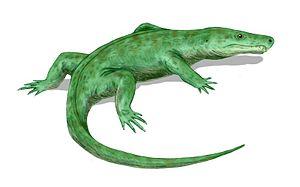
Limnoscelis est un genre éteint de grands amphibiens cotylosauriens diadectomorphes ressemblant à des « reptiles ». Il a vécu au Permien inférieur de l'Amérique du Nord.